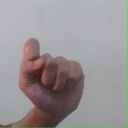
अक्षर: घ